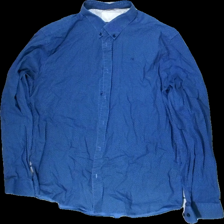
View: front
Type: Shirt
Category: Men
Brand: Not in the list
Brand text on label: Tailored Originalss
Colors: Blue
Material: 97% cotton, 3% elestan
Pattern: Other
Cut: Regular
Size: XL
Season: All
Stains: Minor
Price range: <50
Recommended usage: Export